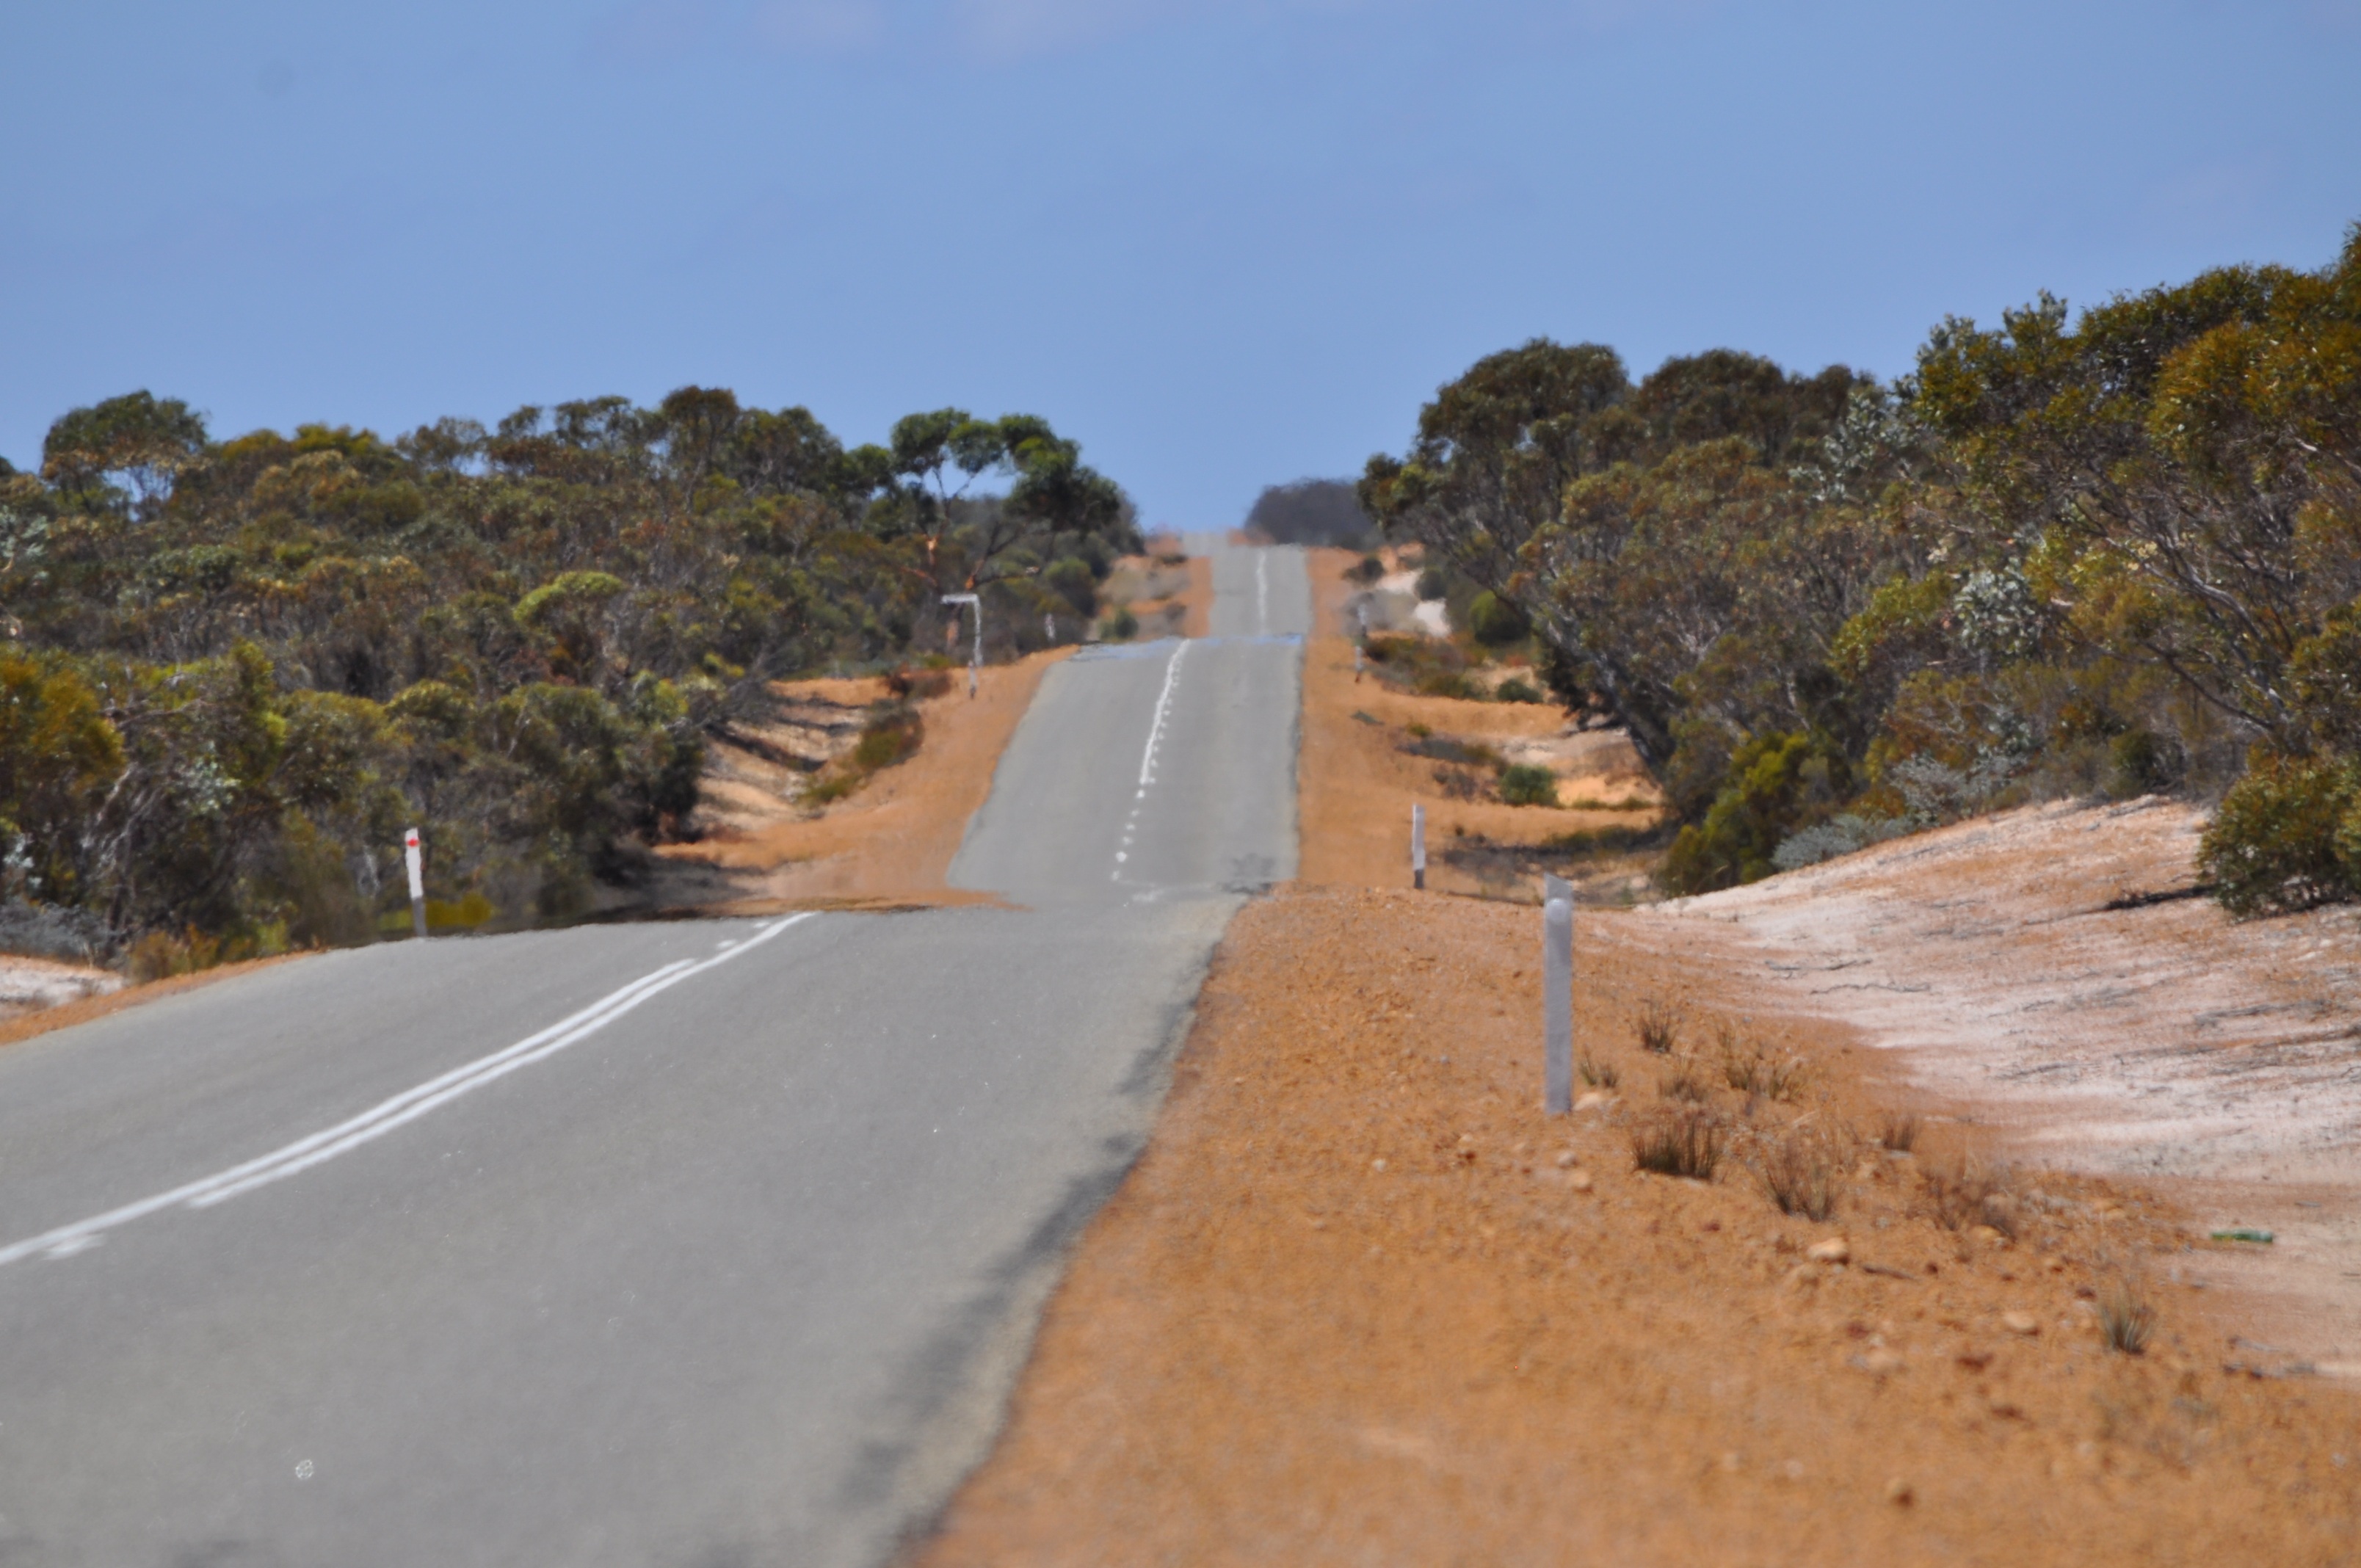
landscape, path, sky, road, trail, highway, asphalt, walkway, dirt road, soil, lane, shoulder, australia, road trip, cool image, infrastructure, cool photo, outback, road surface, thoroughfare, guard rail, land lot